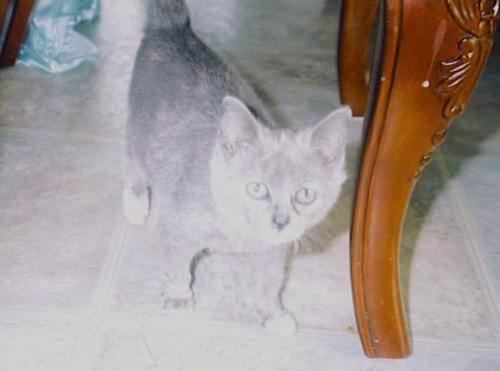
cat